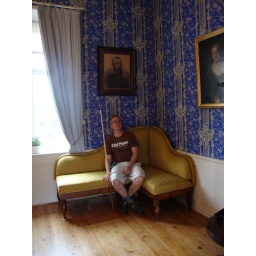
Playing pool in the castle on the king's pool table